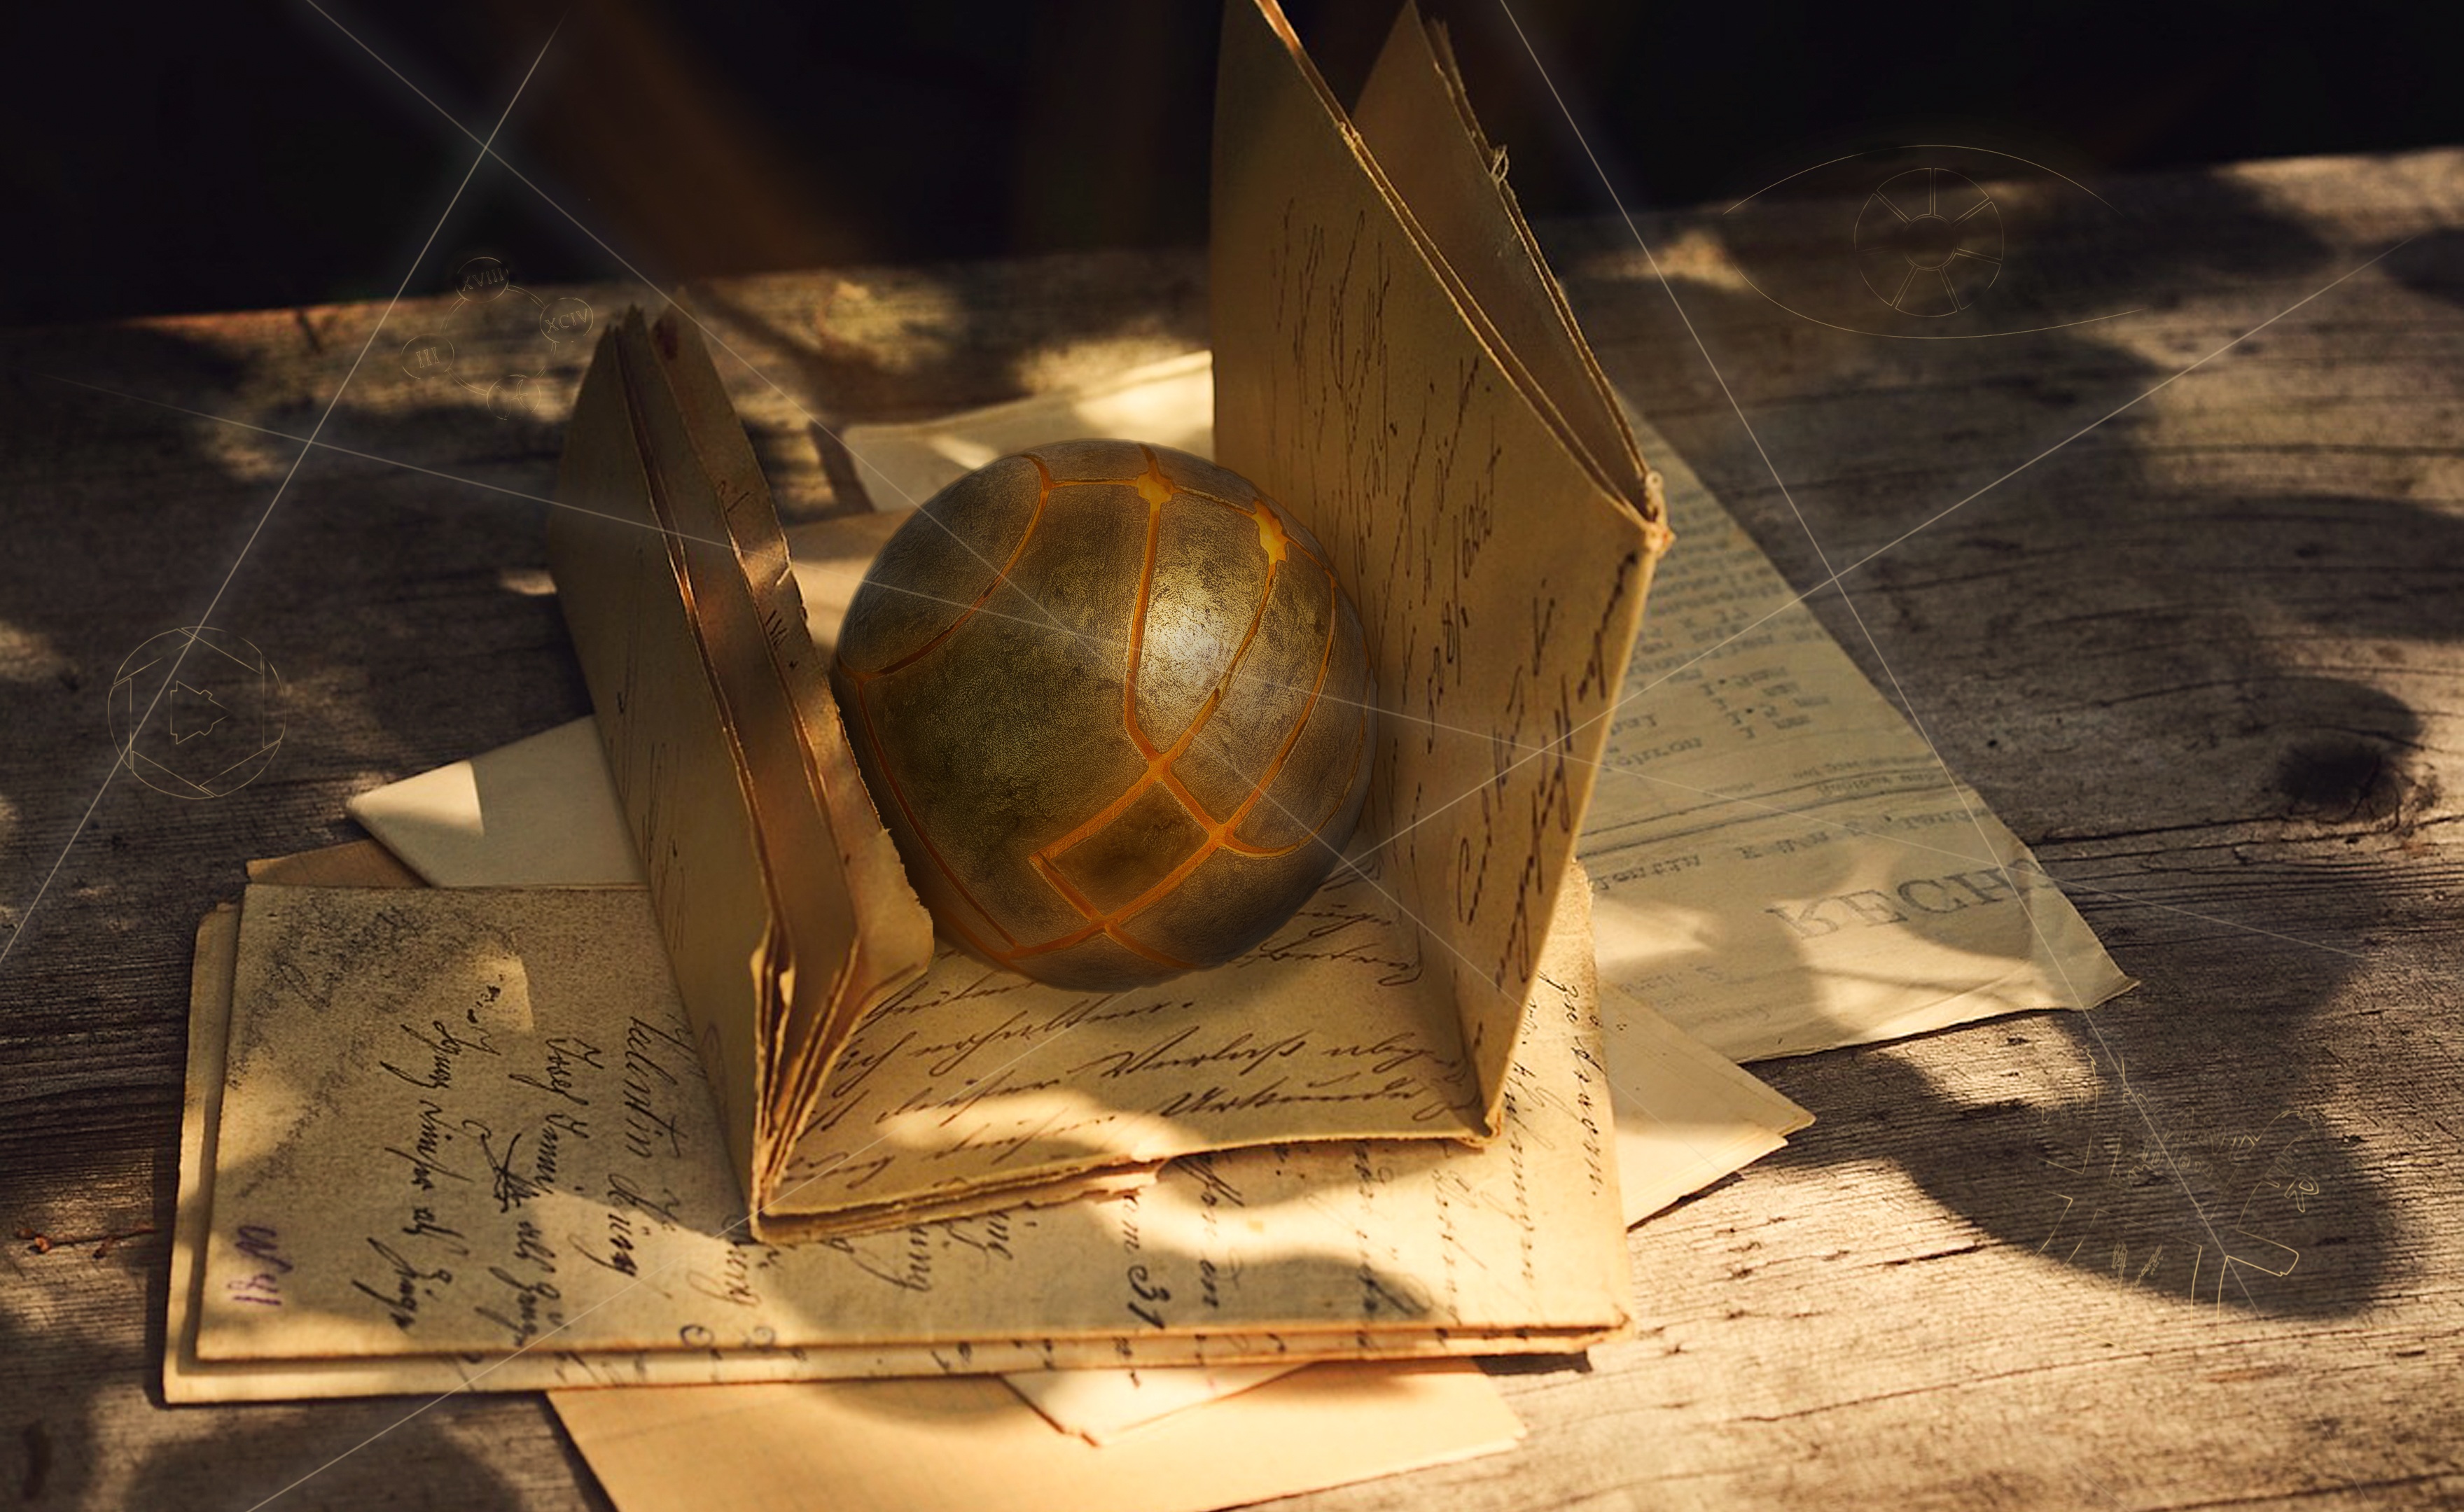
light, wood, orange, sculpture, art, temple, photoshop, composing, fantasy, magic, carving, shape, middle ages, eden, ancient history, eden apple, eden splitter, assassins creed